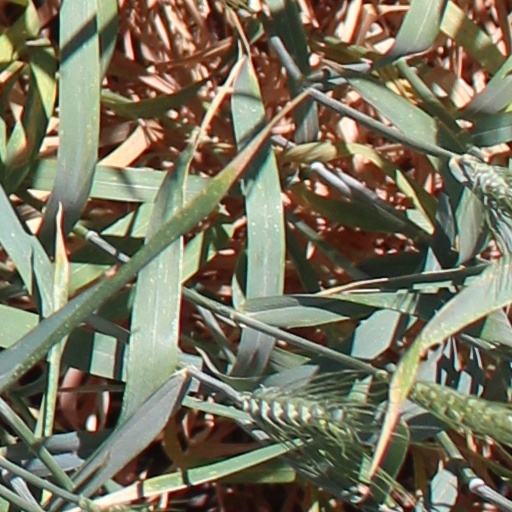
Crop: wheat